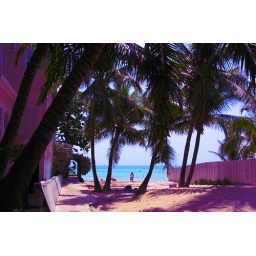
The only dog friendly beach in Key West